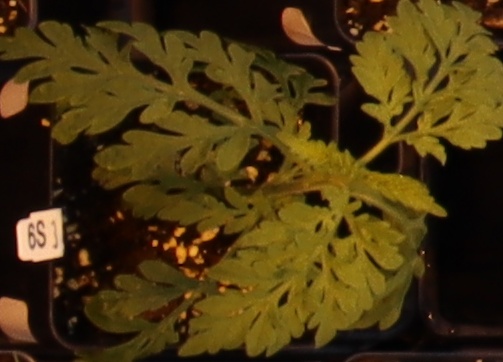
Label: Ragweed